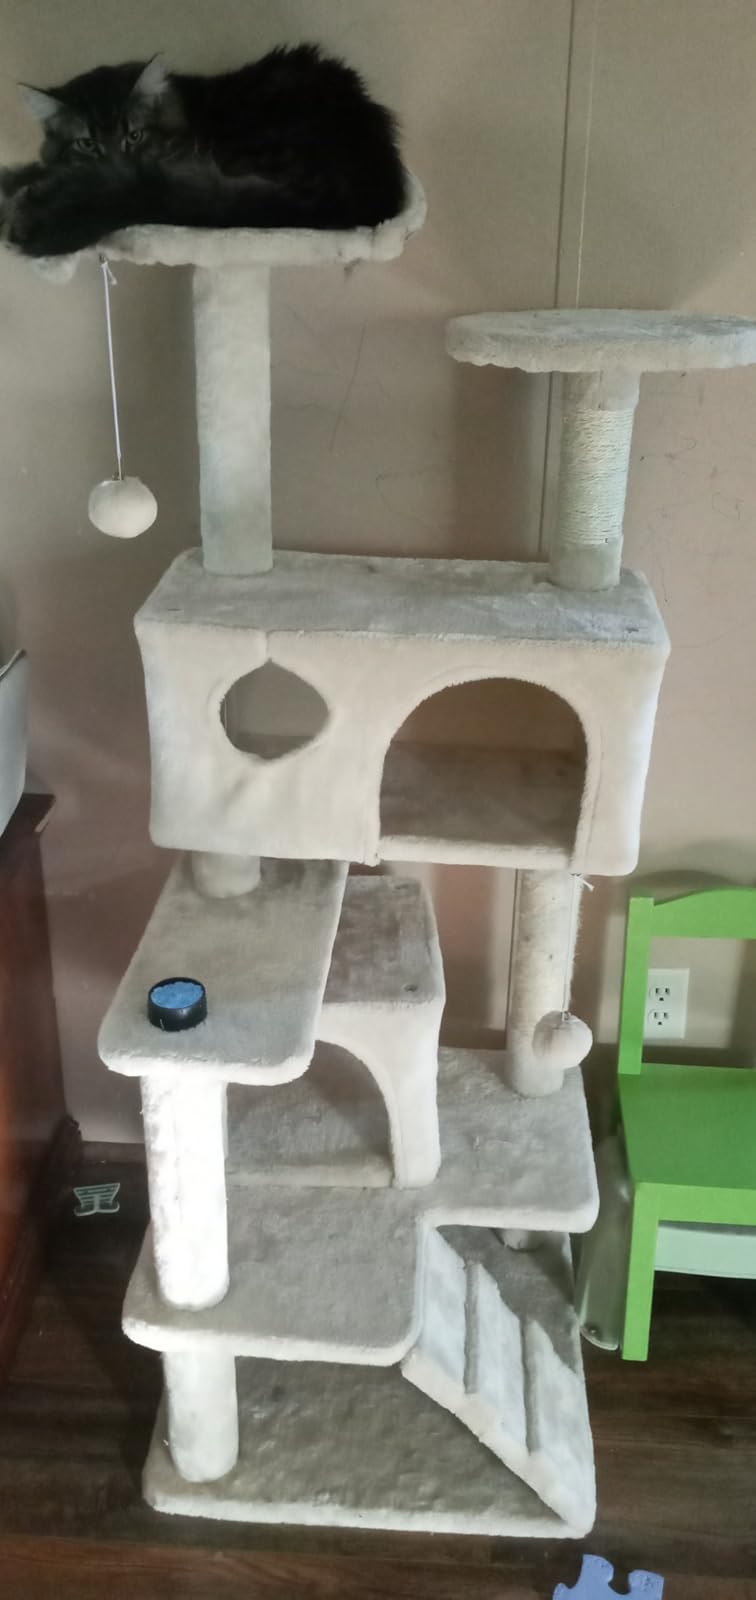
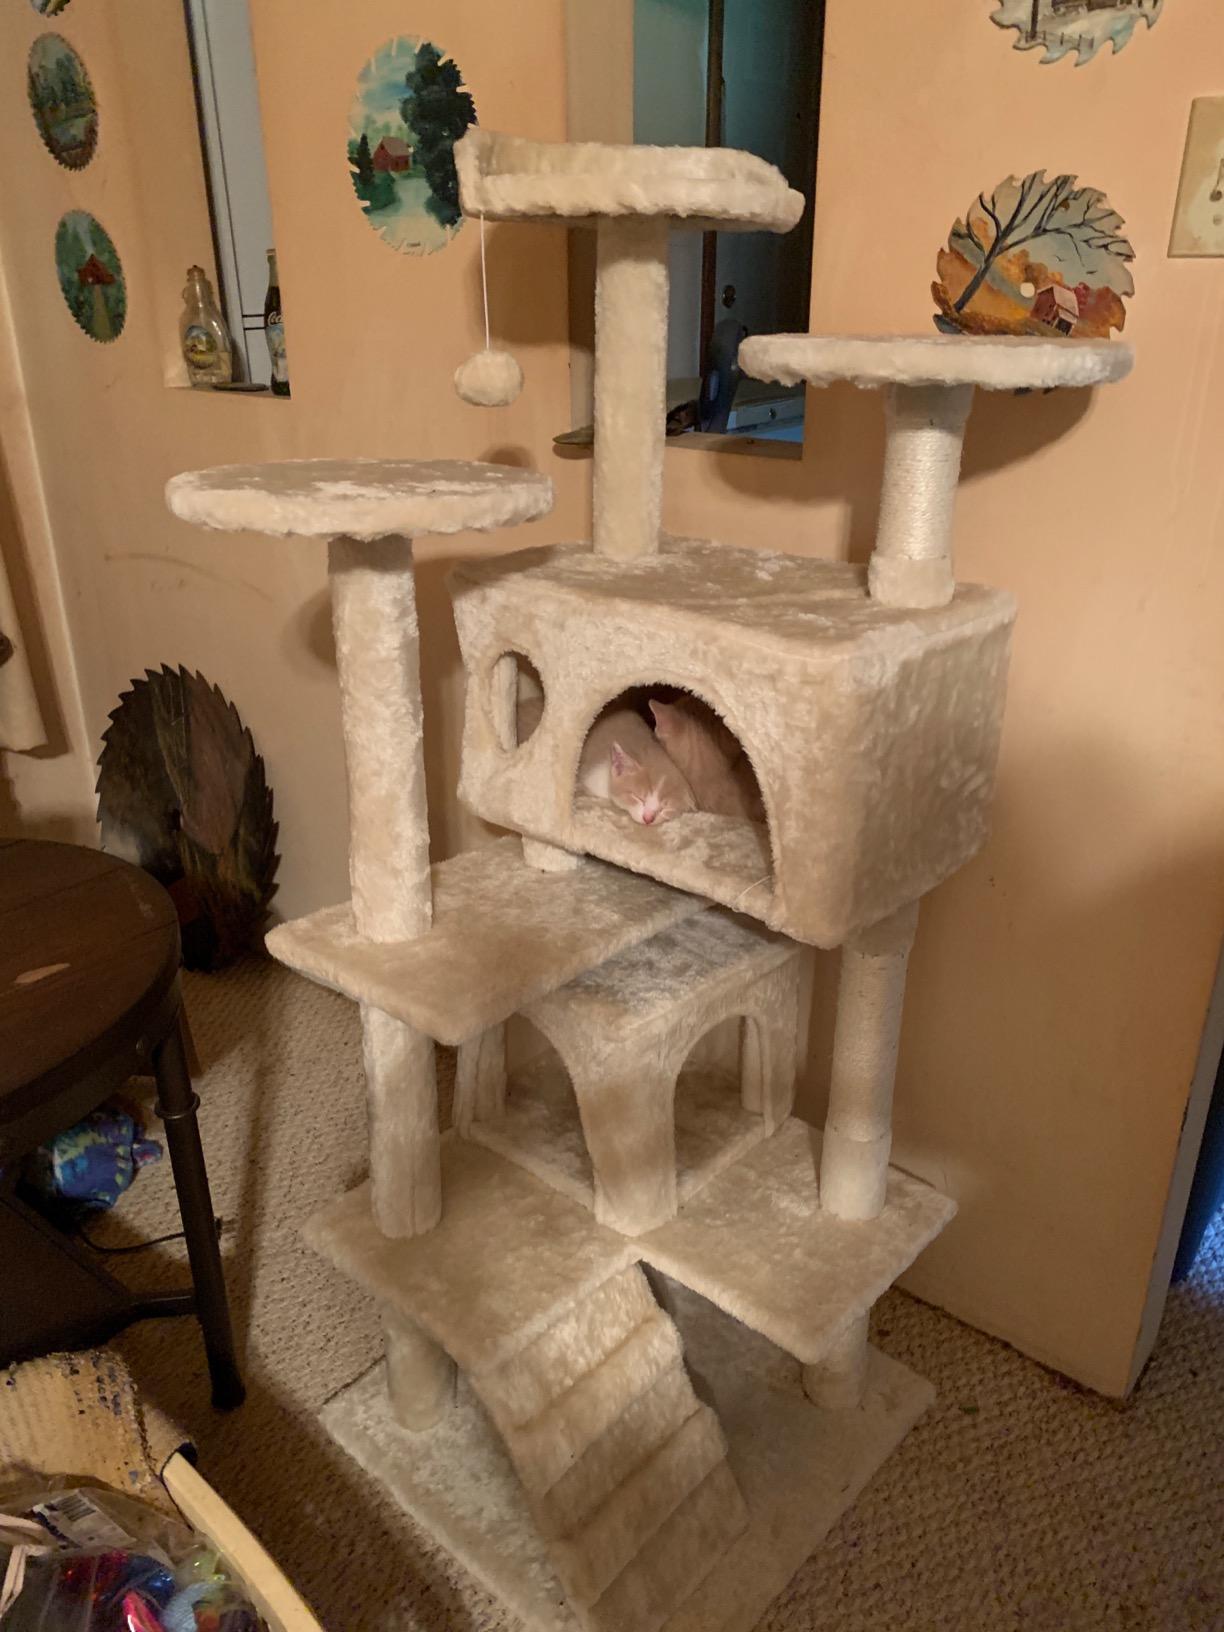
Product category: items_cat tree
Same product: yes